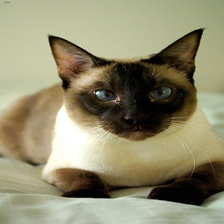
Species: cat
Breed: Siamese